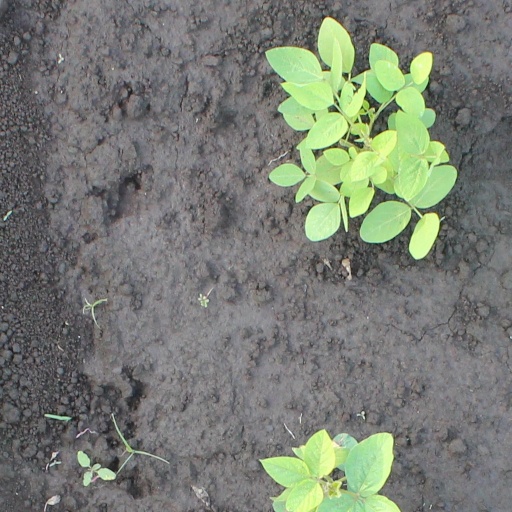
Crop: soybean